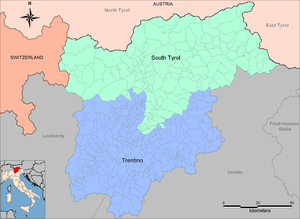
Trentino-Alto Adige
Provinserne i Trentino-Alto Adige
Trentino-Alto Adige er en italiensk region, beliggende på Alpernes sydside. Den består af provinserne Trentino og Alto Adige/Sydtyrol, hvor de største byer er henholdsvis Trento og Bolzano. I Sydtyrol taler flertallet tysk. Regionen var en del af Østrig-Ungarn fra 1815 til det blev annekteret af Italien i 1919. Det officielle navn var Venezia Tridentina mellem 1919 og 1947 og Trentino-Alto Adige/Tiroler Etschland mellem 1947 og 1972. Alto Adige er en del af Tyrol-området.